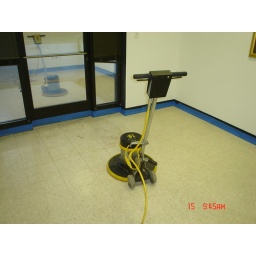
a dirty floor before the magic team came in to make it shine.